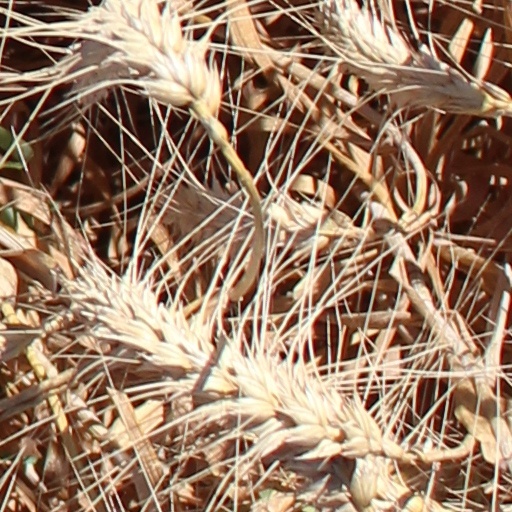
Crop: wheat